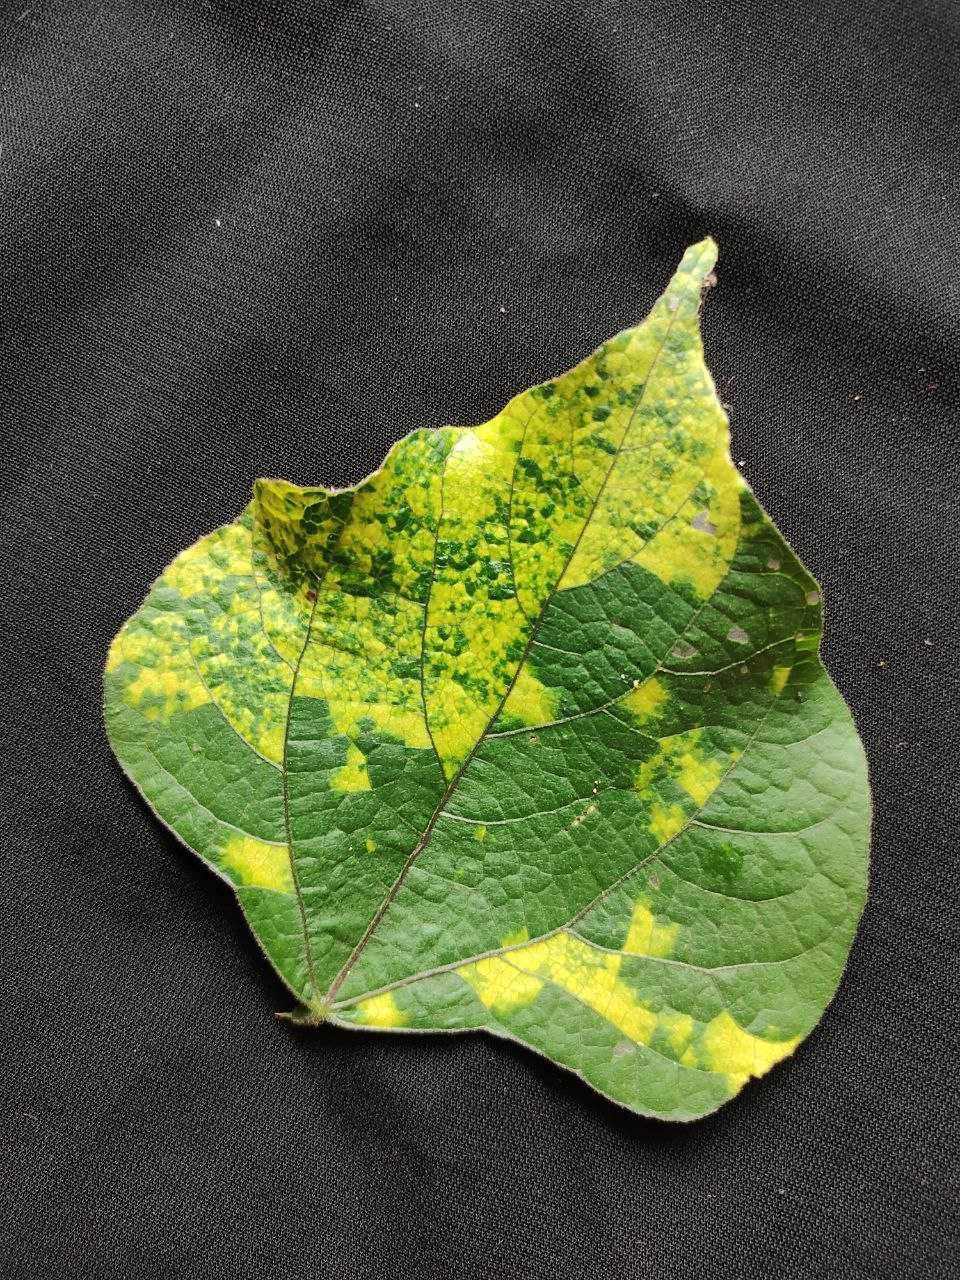
Crop: bean
Leaf condition: Mosaic Virus